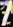
Number: 7